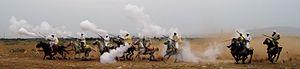
Fantasia à Benidrar (Près de Oujda) Maroc (Juillet 2010)
La fantasia est un art équestre traditionnel pratiqués essentiellement au Maghreb, se manifestant par la simulation d'assauts militaires. Cet art est notamment appelé « jeu de la poudre » ou « jeu des chevaux ».